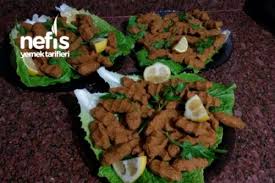
Yemek: cig_kofte